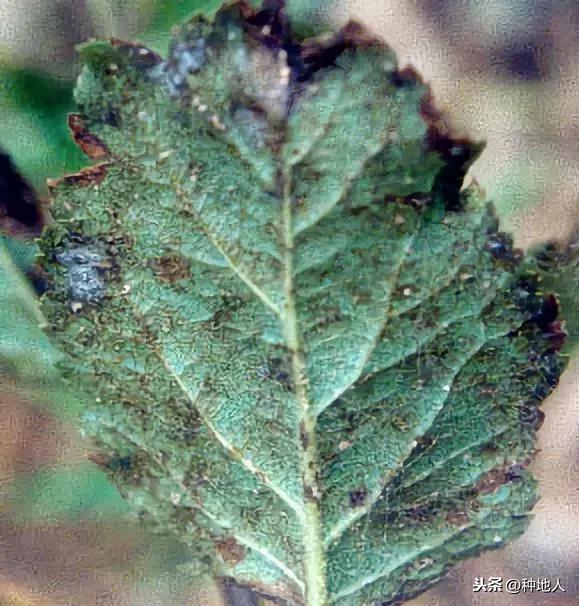
Plant: Apple
Disease: apple scab